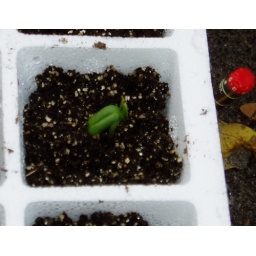
A closeup of that honkin' big sunzilla sunflower sprout. (I can't start these in the ground because of the birds.)